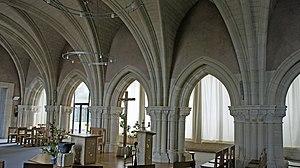
Salle capitulaire en l'Abbaye Saint-Thierry du mont d'Hor.
Cet article recense les monuments historiques de la Marne, en France.